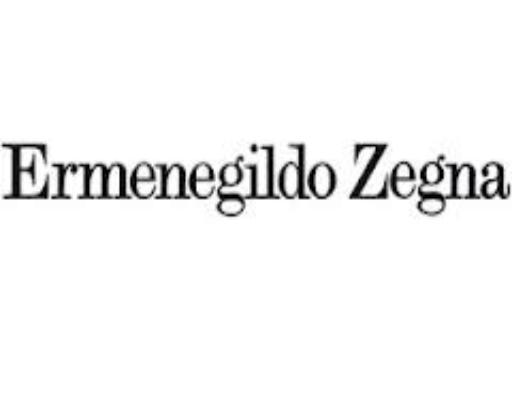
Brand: Ermenegildo Zegna
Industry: Clothes